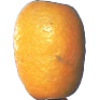
Label: Kumquats 1